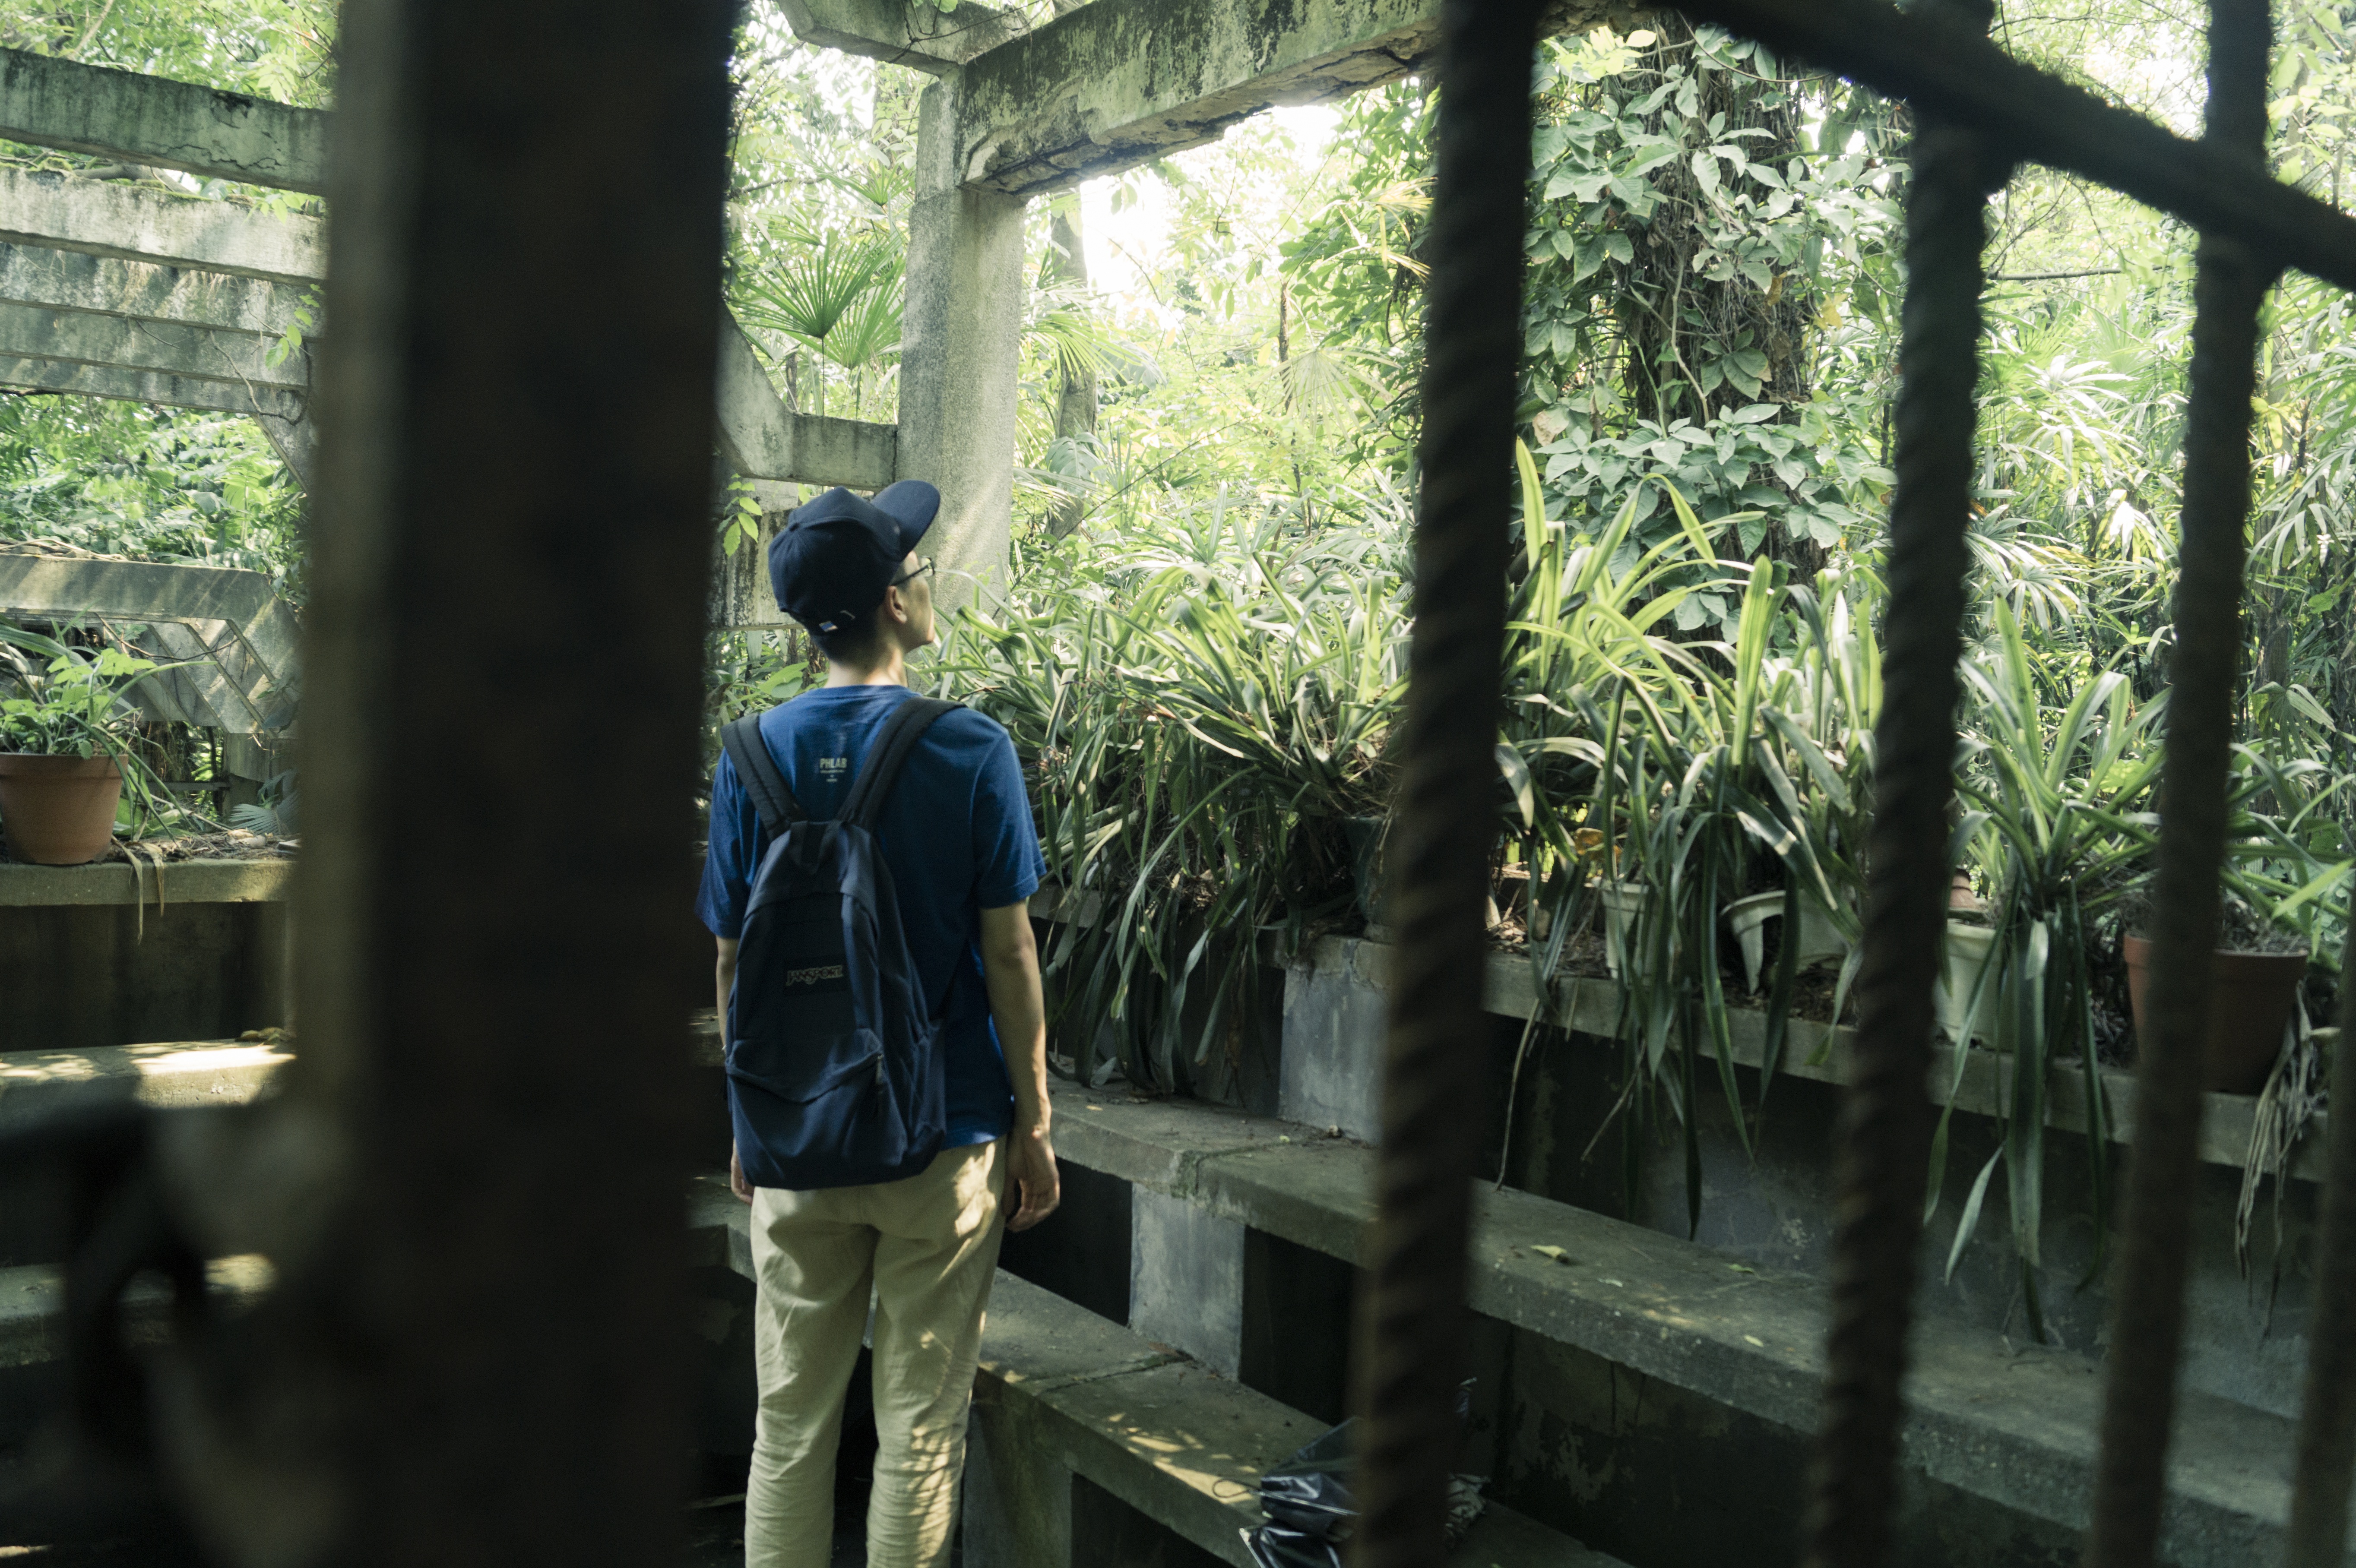
tree, forest, flower, portrait, men, nanning, the self timer, people's park